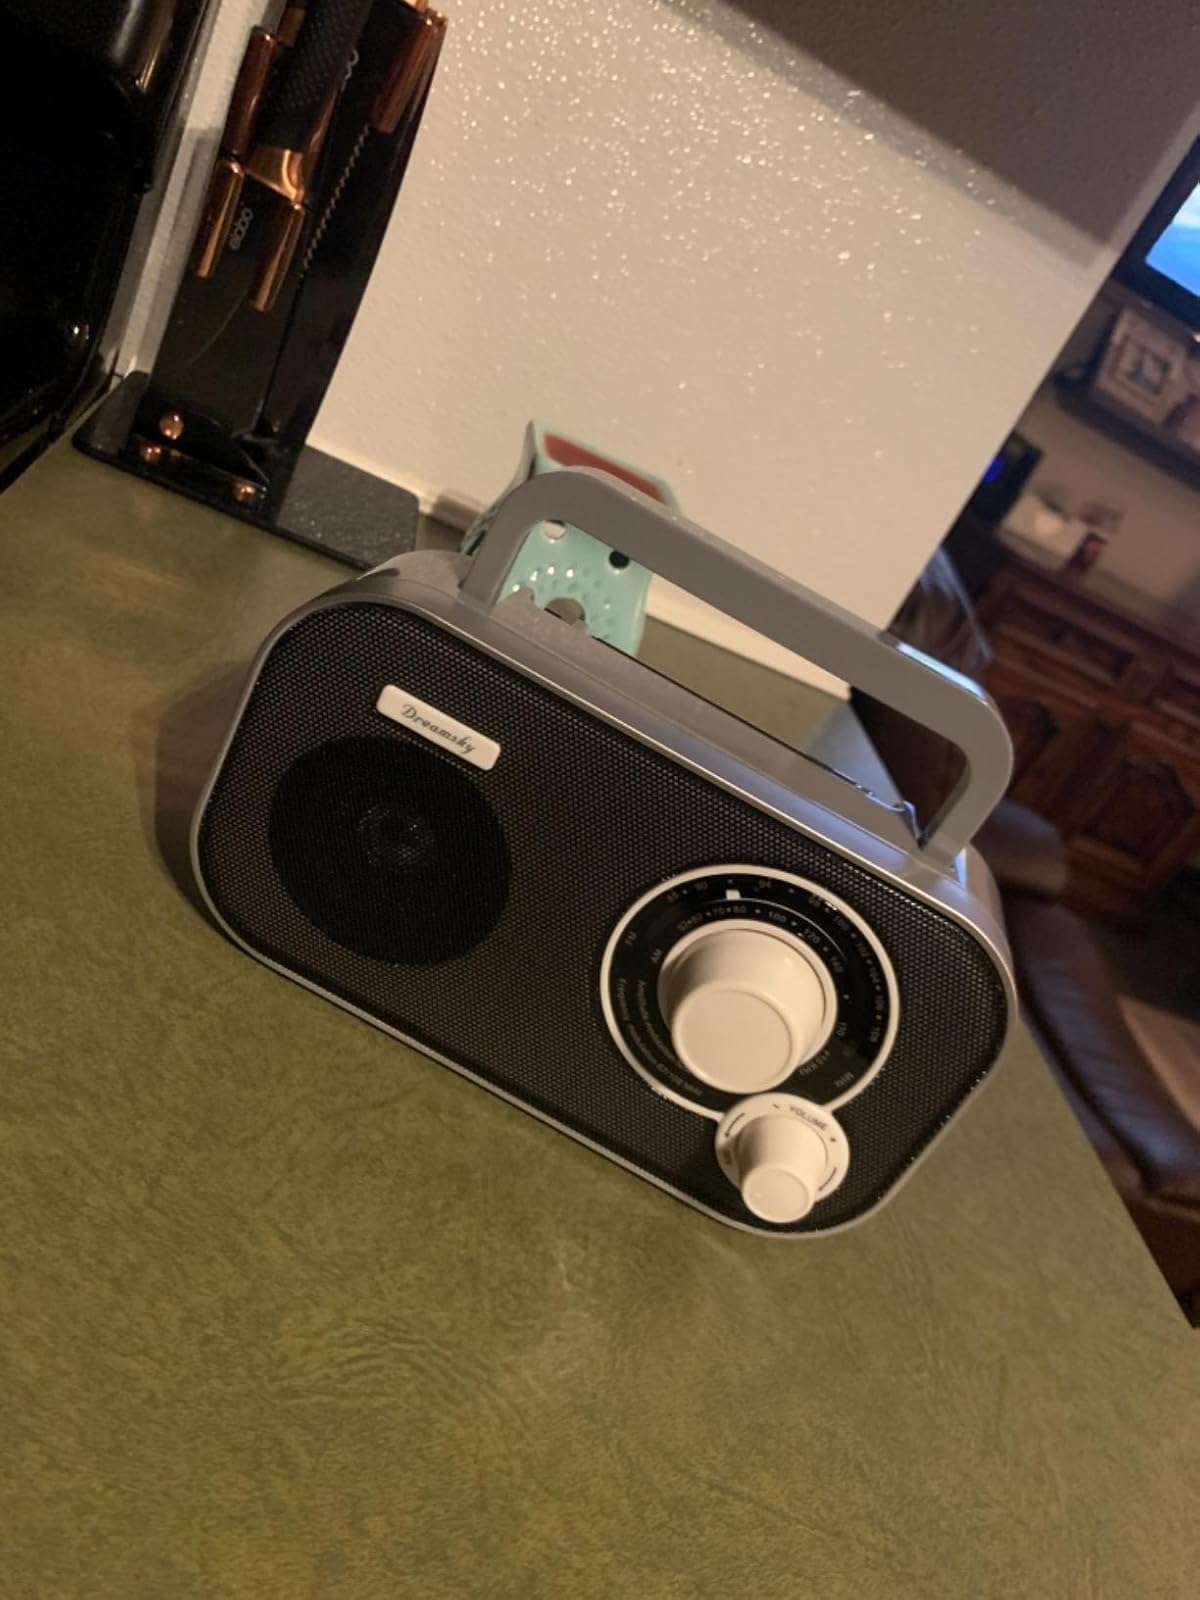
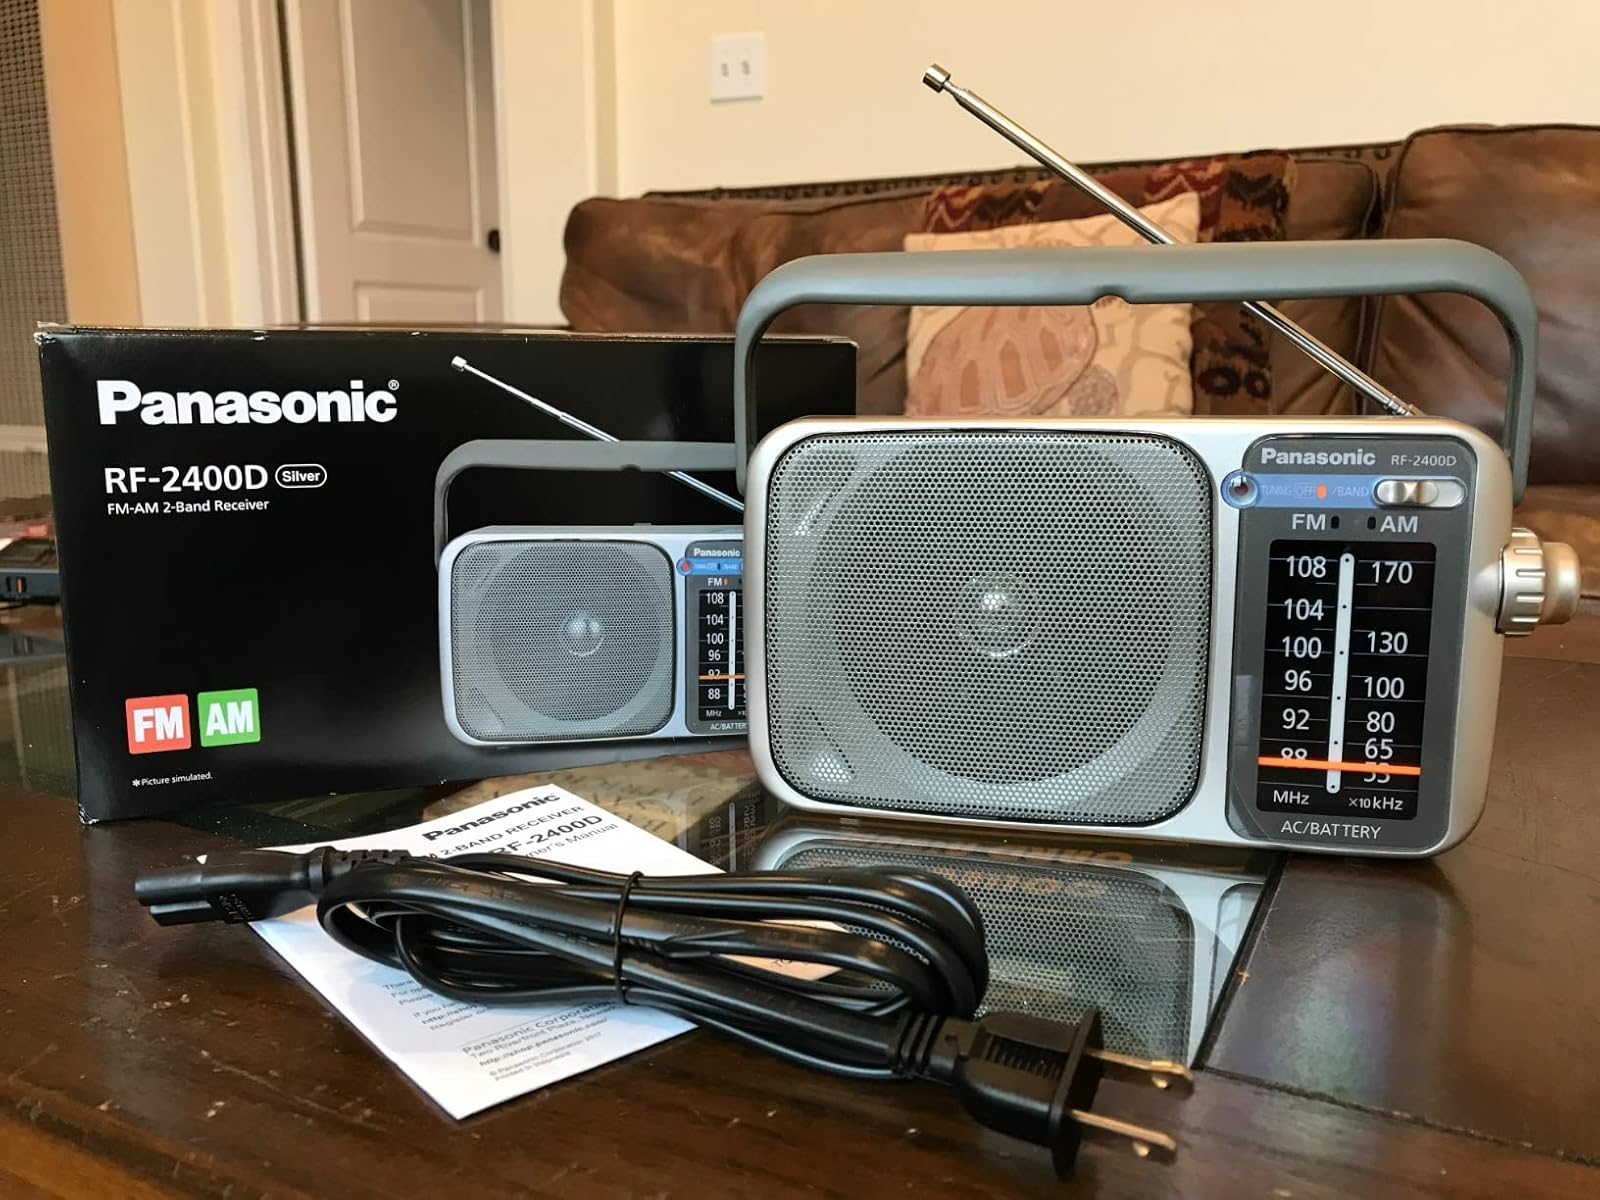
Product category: radio
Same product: no